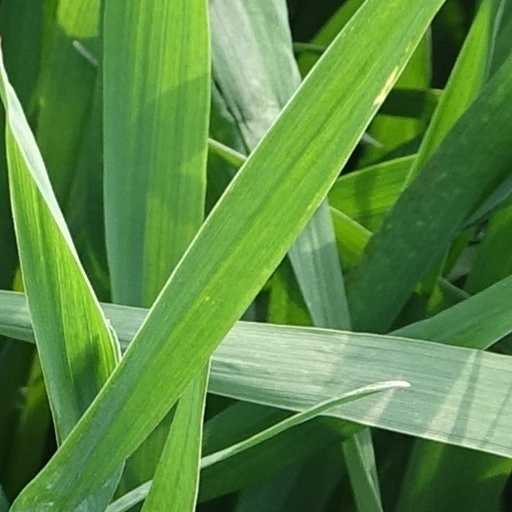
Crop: wheat